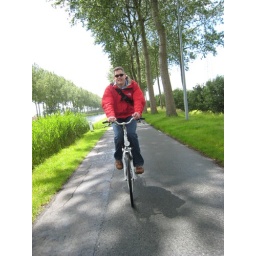
This is when I decided that riding a slow bike in "normal" clothes was a good thing.